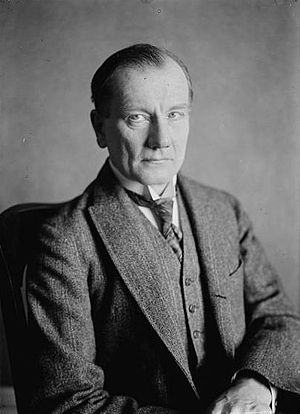
Ernő Dohnányi
Ernő Dohnányi var en ungarsk komponist, pianist, professor, lærer og dirigent.